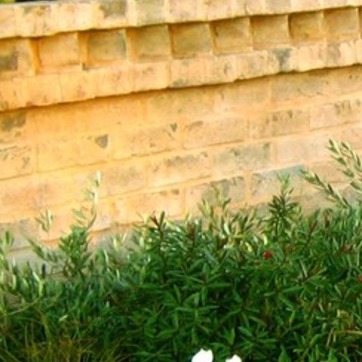
Material: brick